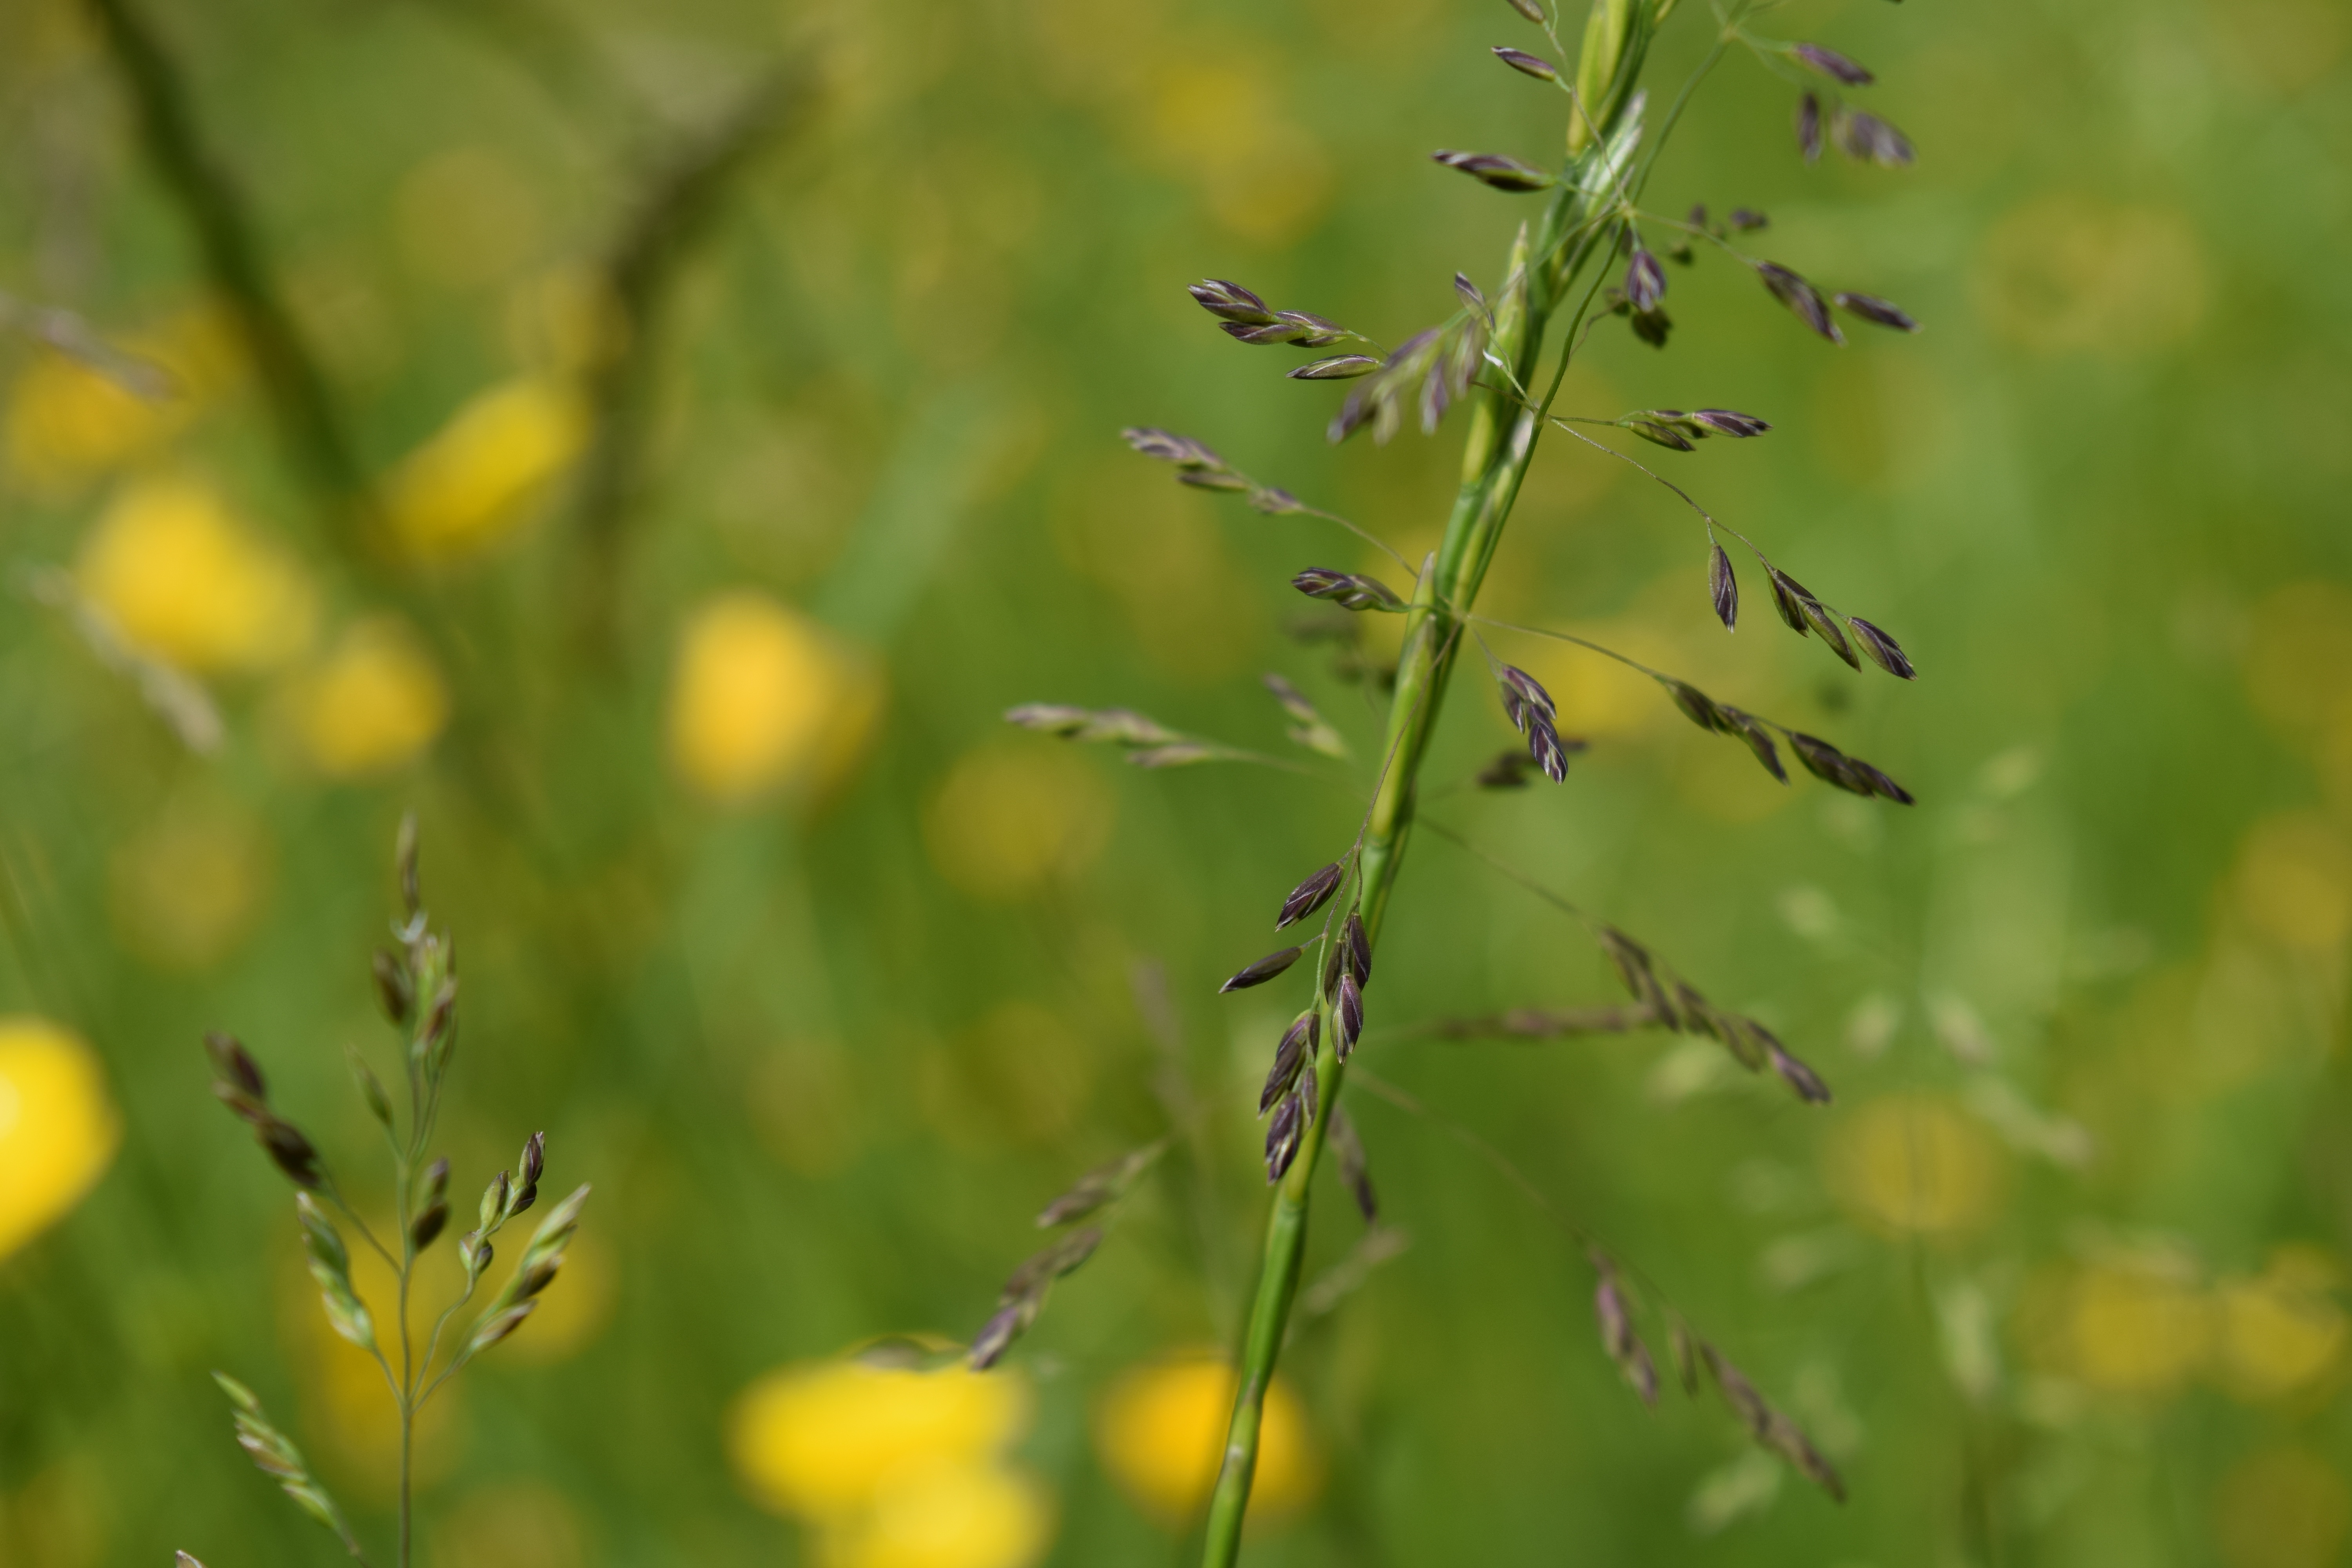
grass, blossom, light, structure, plant, sun, field, meadow, prairie, leaf, flower, bloom, spring, green, herb, produce, close, flora, wildflower, weed, seeds, grassland, tender, macro photography, flowering plant, grass family, plant stem, land plant